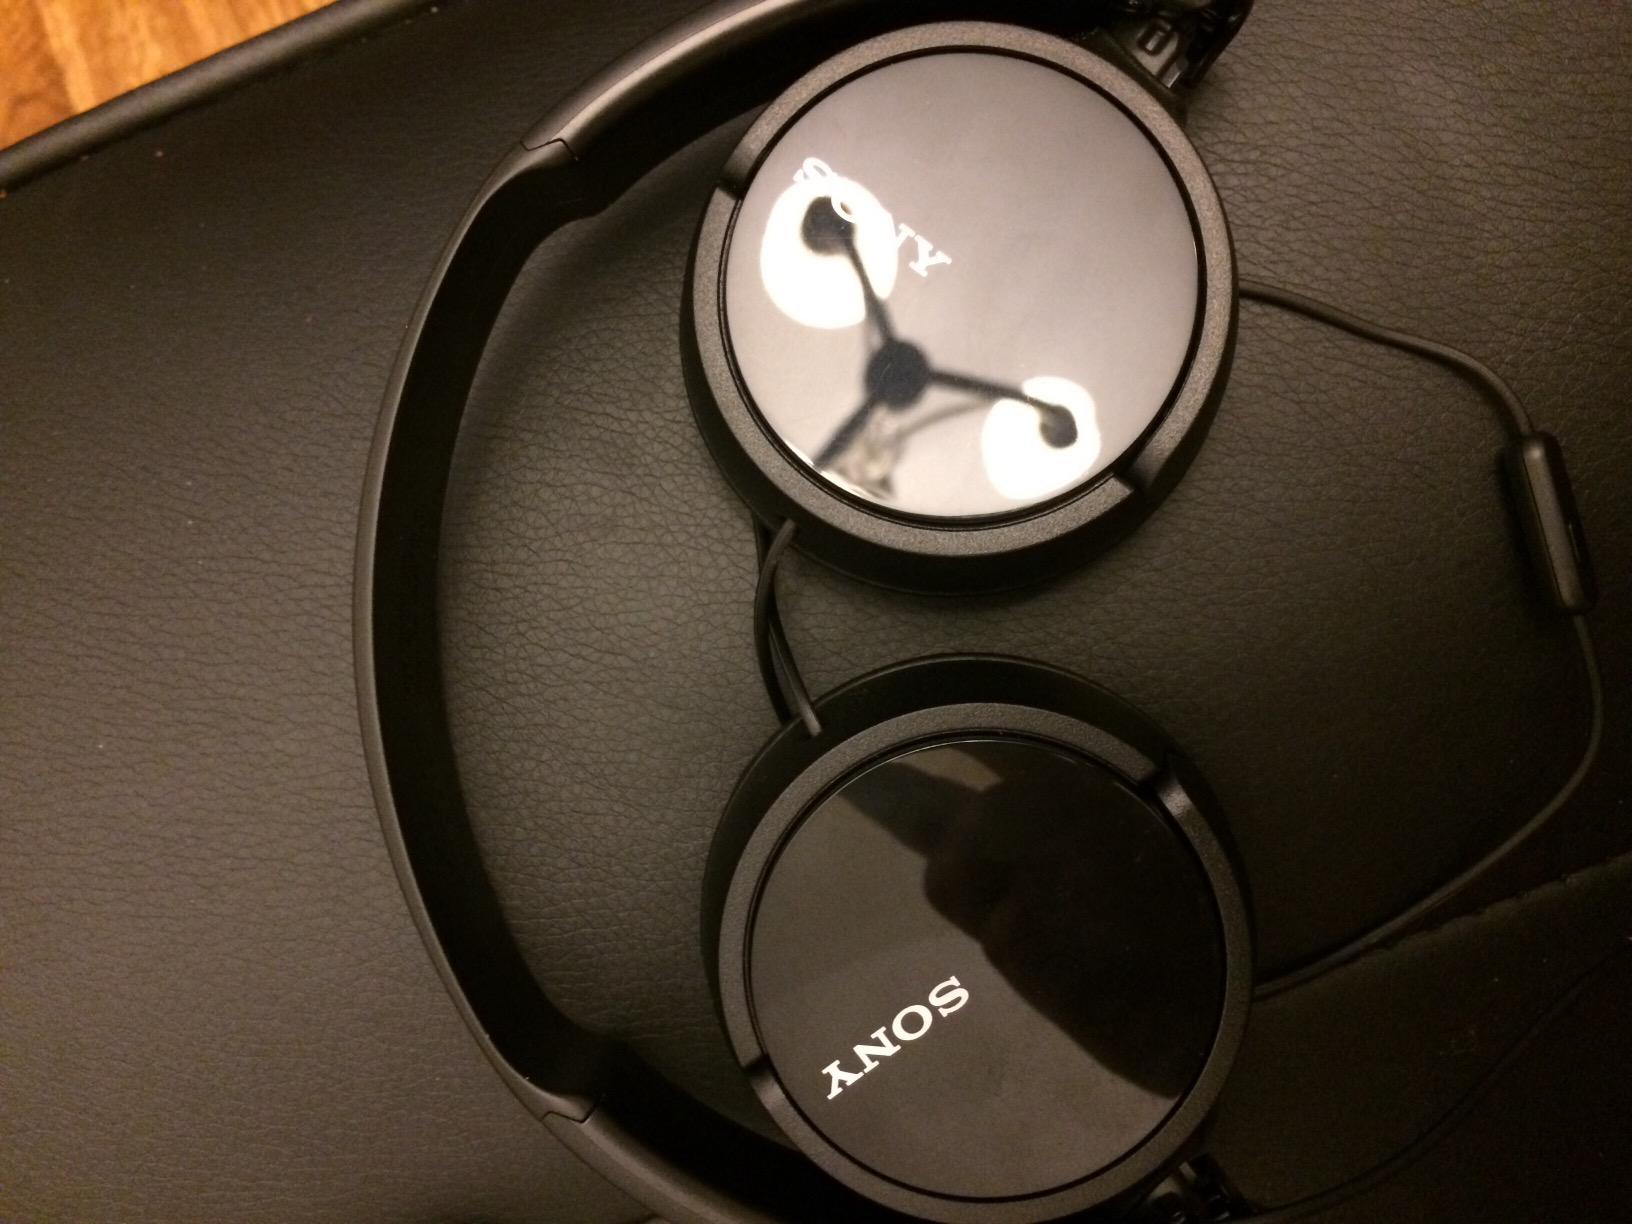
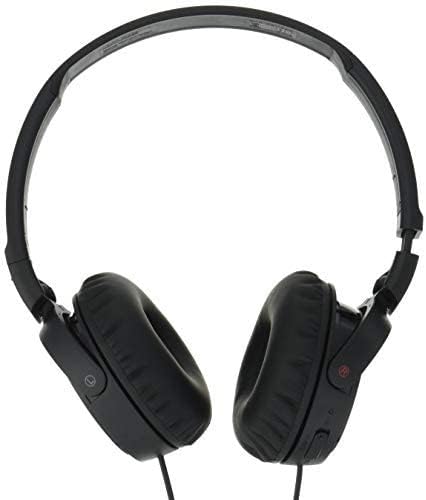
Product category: headphones
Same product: no